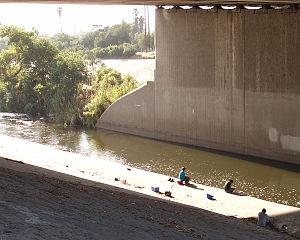
Le Los Angeles est un fleuve de Californie dont le cours mesure environ 82 kilomètres. Il parcourt le comté de Los Angeles. Une grande partie de son cours est bétonné. Le chenal charrie très peu d'eaux la plupart du temps, et ne se remplit que lors d'orages importants ; il a servi de décor à de nombreux films.